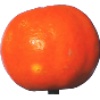
Label: Clementine 1